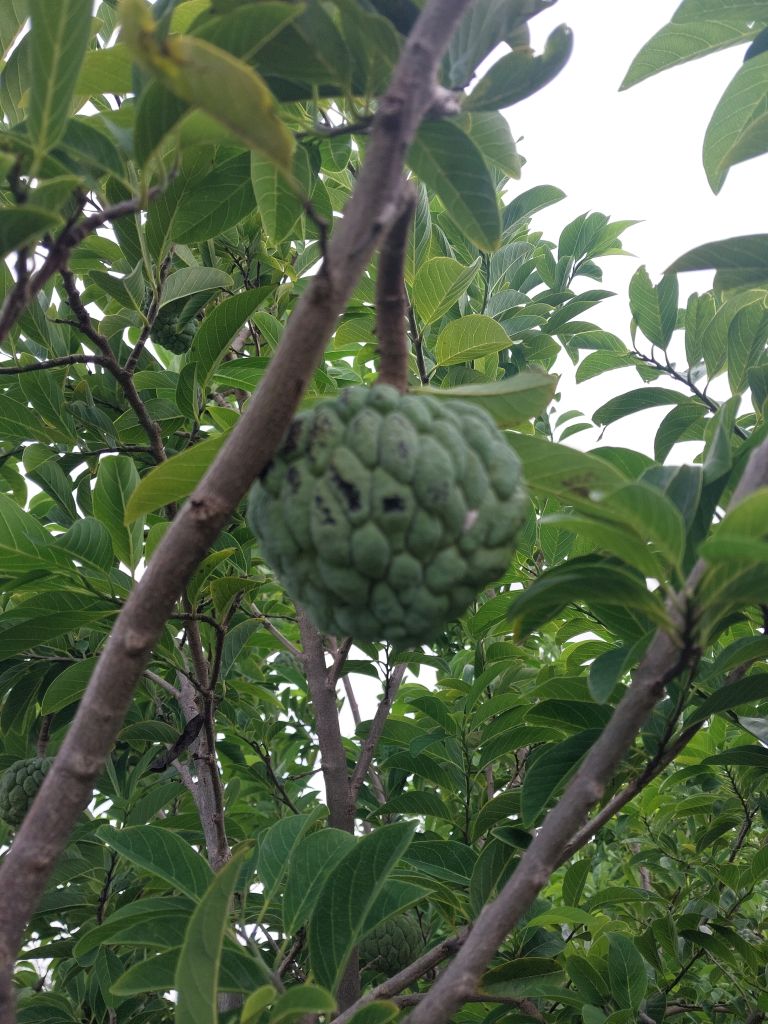
Disease label: Blank Canker